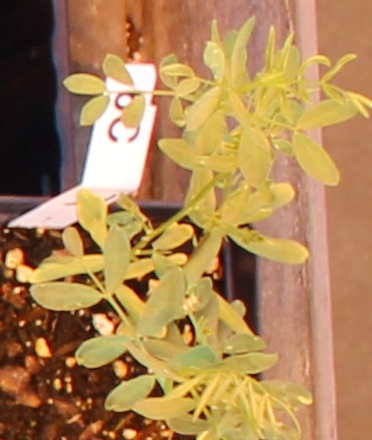
Label: Lentil